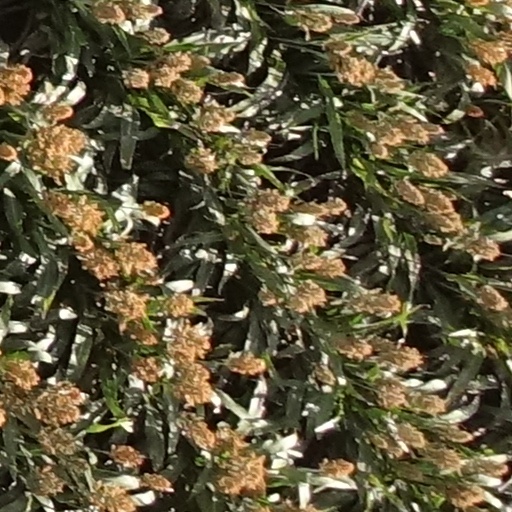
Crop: sorghum